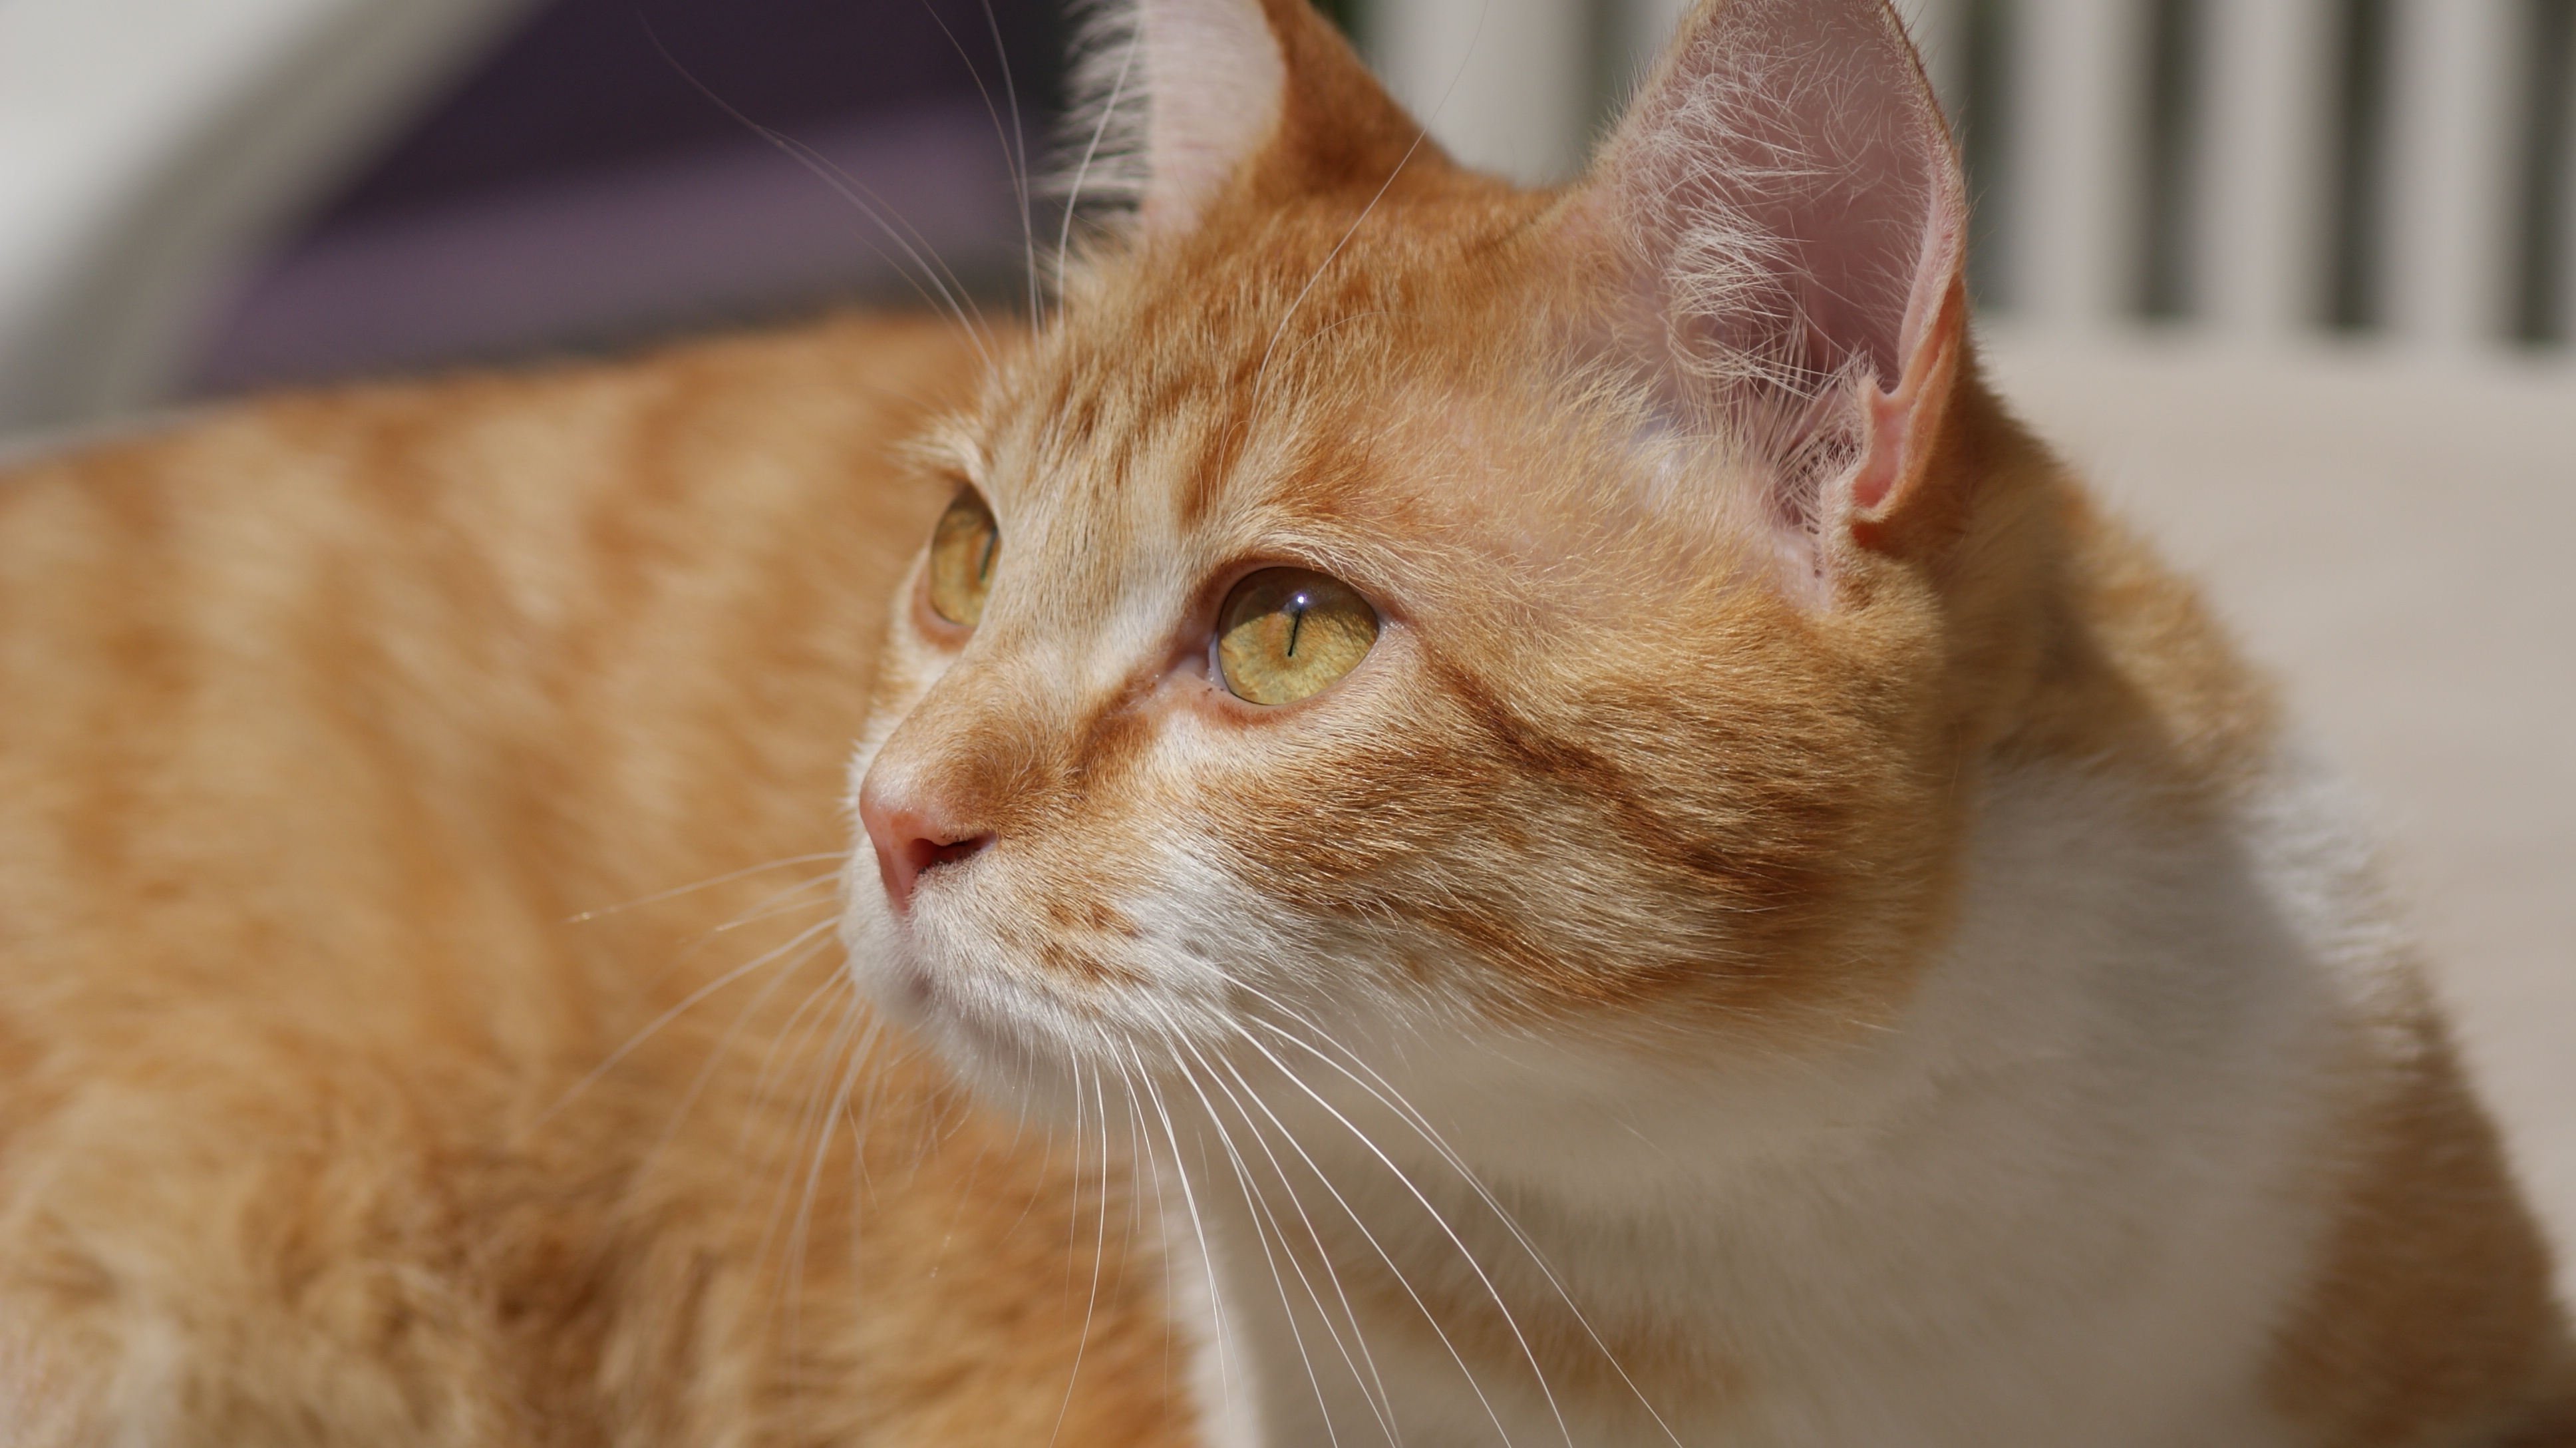
yellow, cat, beautiful, eyes, whiskers, small to medium sized cats, fauna, nose, cat like mammal, eye, close up, tabby cat, snout, domestic short haired cat, australian mist, fur, aegean cat, european shorthair, asian